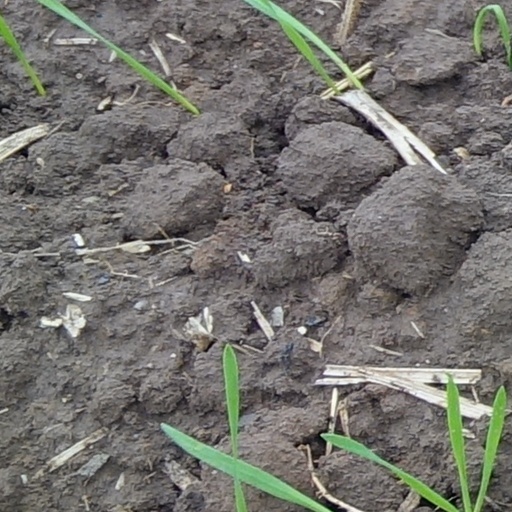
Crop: wheat